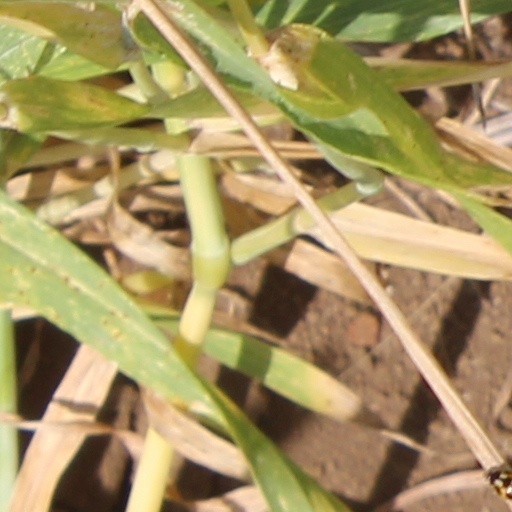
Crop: wheat